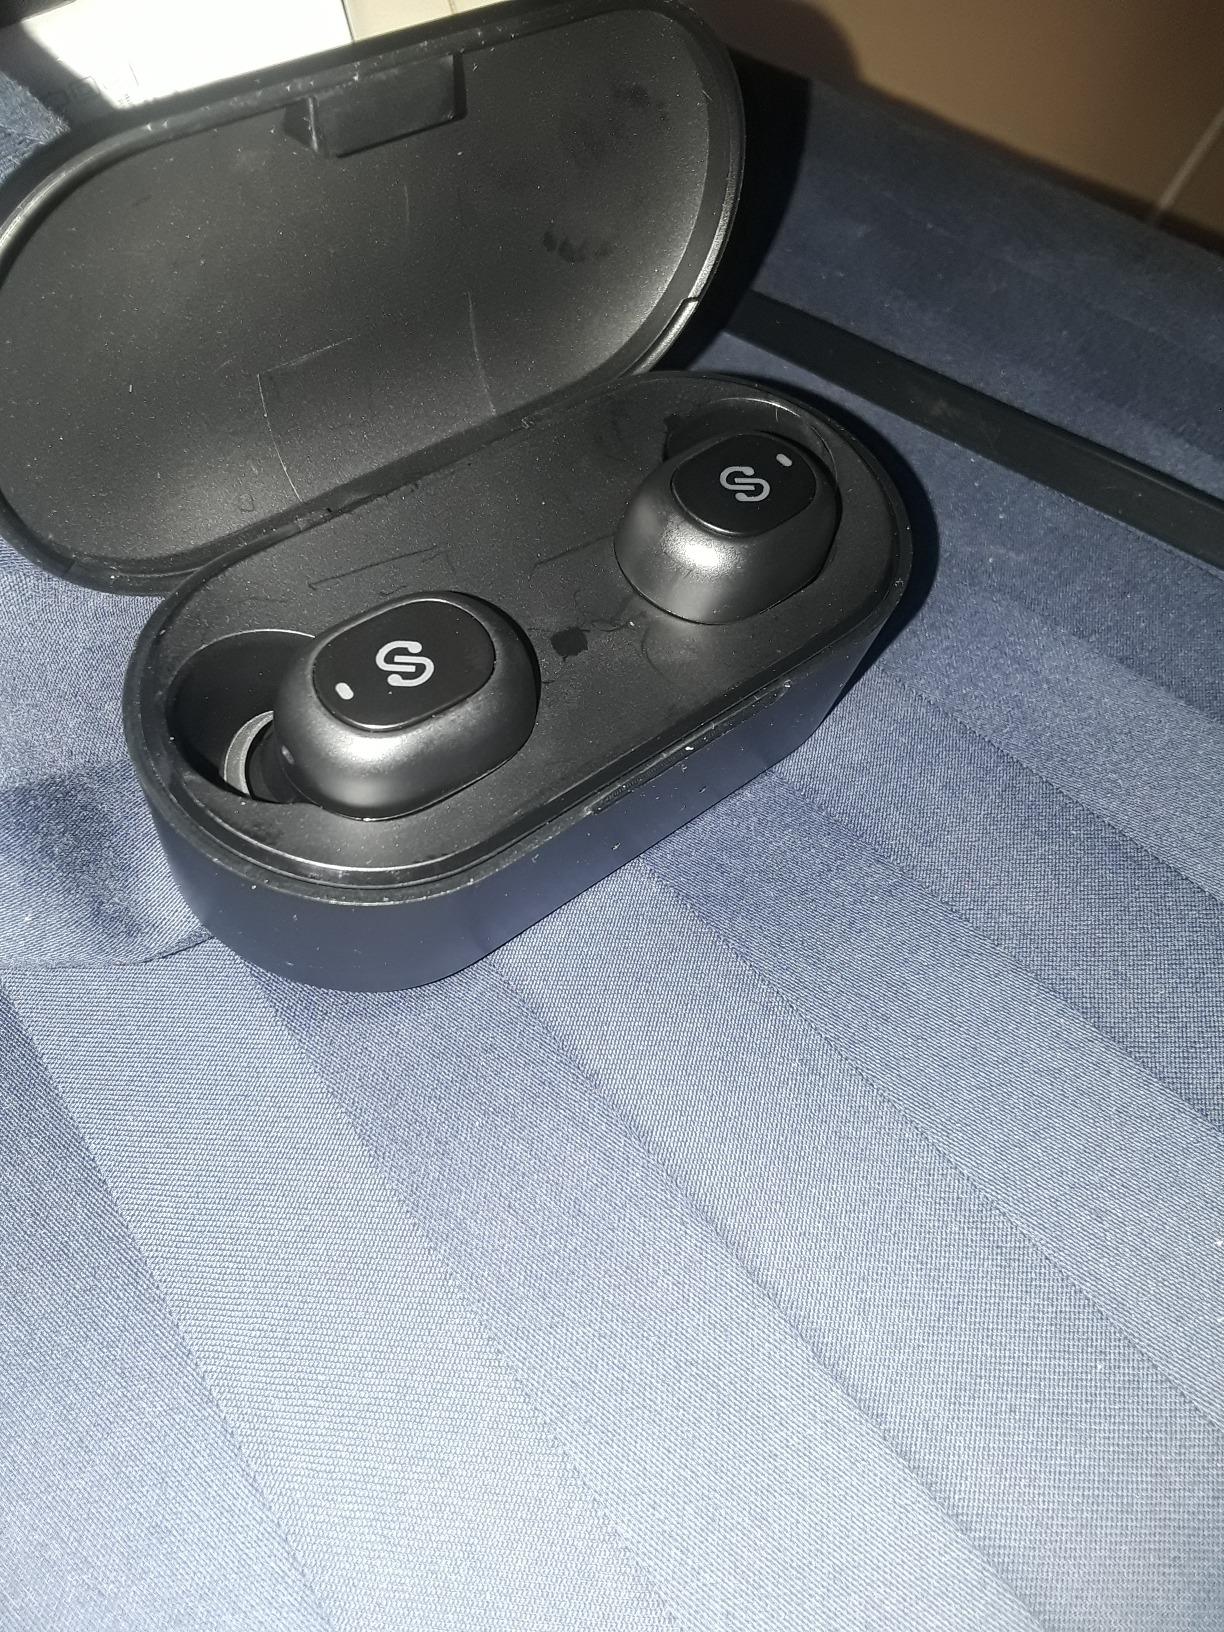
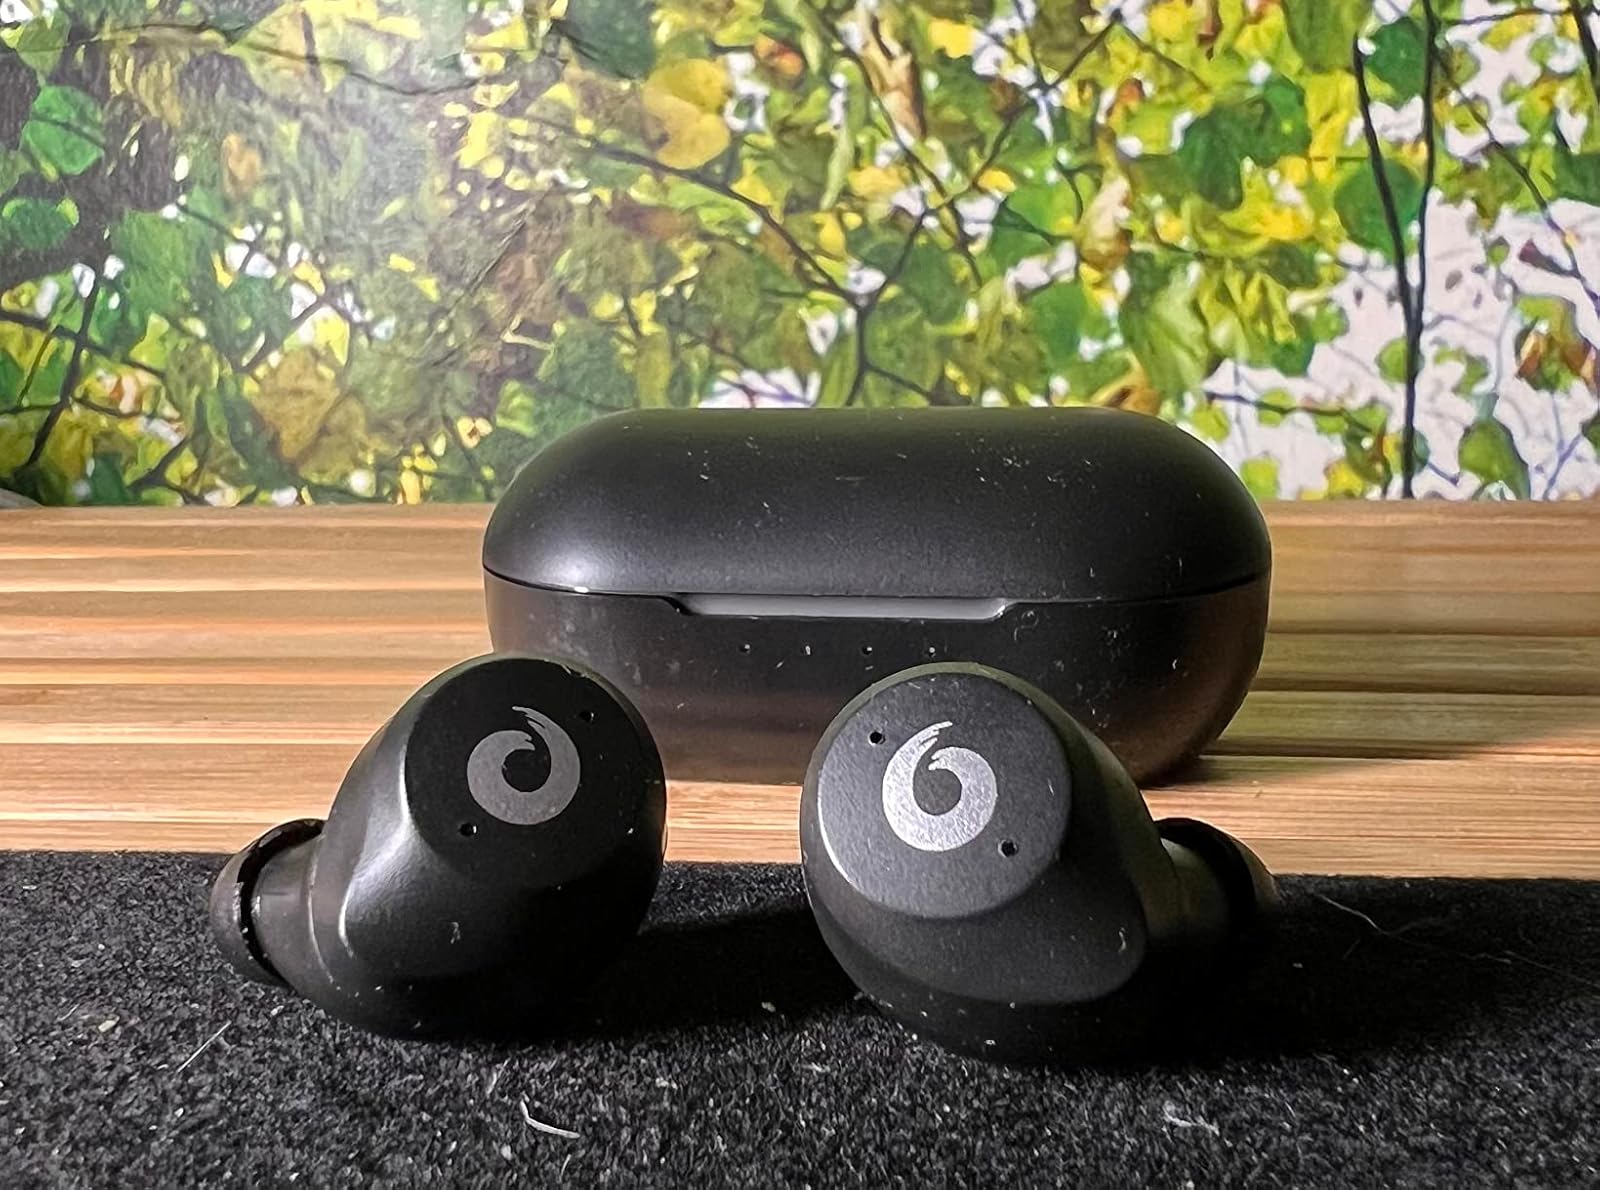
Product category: earbuds
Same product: no